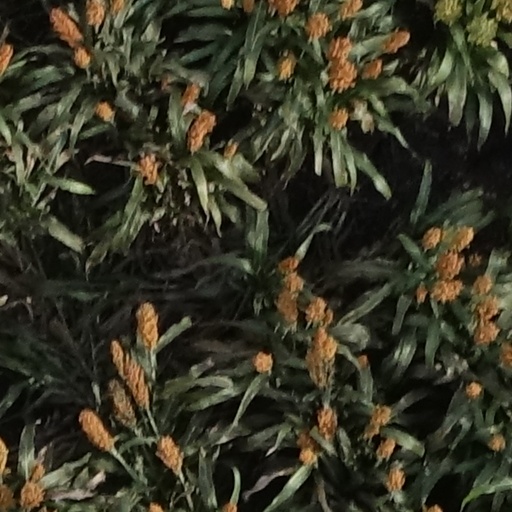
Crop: sorghum